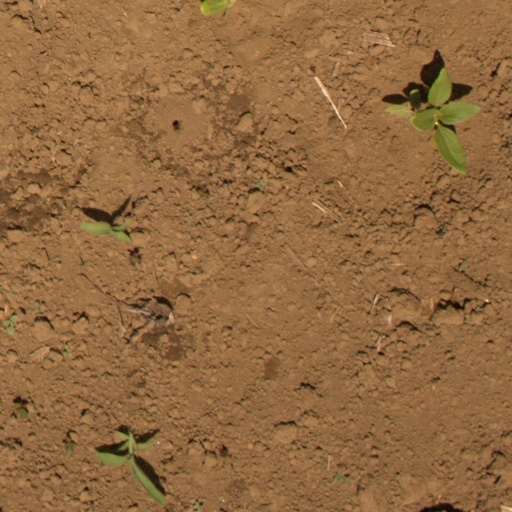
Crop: Jerusalem artichoke